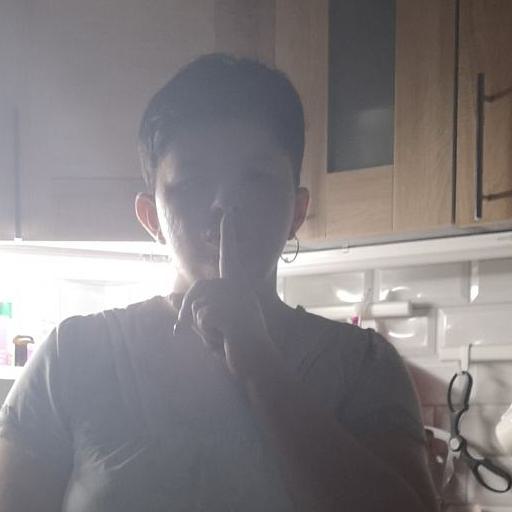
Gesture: mute